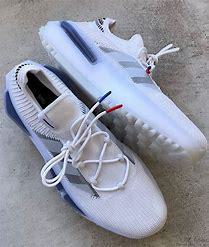
Brand: Adidas
Model: NMD